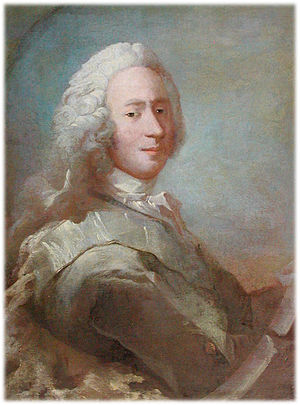
Adam Gottlob Moltke
Adam Gottlob Moltke malet af Carl Gustaf Pilo. Portrætsamlingen på Frederiksborg Slot
Adam Gottlob lensgreve Moltke var en tysk-dansk lensgreve. Han var overhofmarskal og storgodsejer og en af de vigtigste personer under kong Frederik 5.s tyveårige regeringstid 1746-1766. Han var også kunstnens beskytter og har efterladt væsentlige bygninger og kunstværker, som han lod tidens bedste arkitekter og kunstnere udføre.